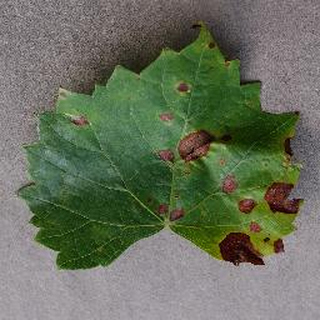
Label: grape_black_rot